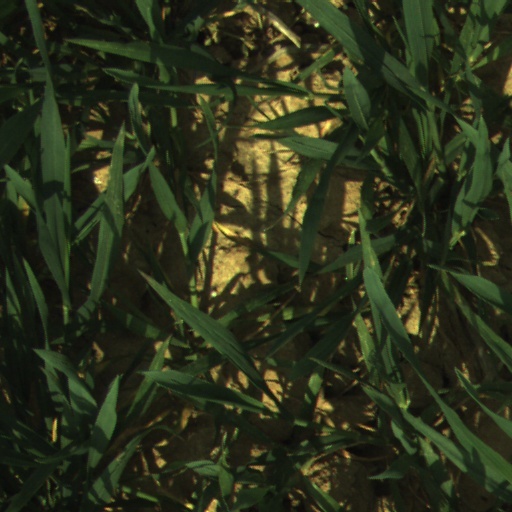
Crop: wheat